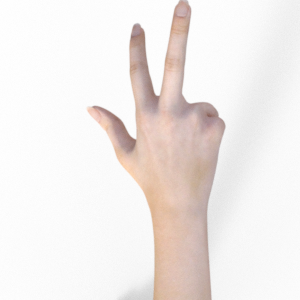
Label: scissors